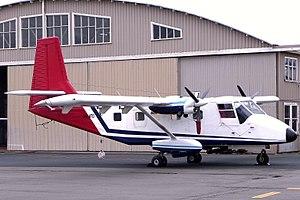
Le GAF Nomad est un avion à décollage et atterrissage court bi-turbopropulseur australien à aile haute pour le transport régional. Il fut conçu et construit par la société publique Government Aircraft Factories. Les clients principaux furent le service médical aéroporté, l'armée australienne et le service des douanes.
Government Aircraft Factories était le nom d'une société aéronautique publique d'Australie créée en 1939 et située à Fishermans Bend dans la banlieue de Melbourne.